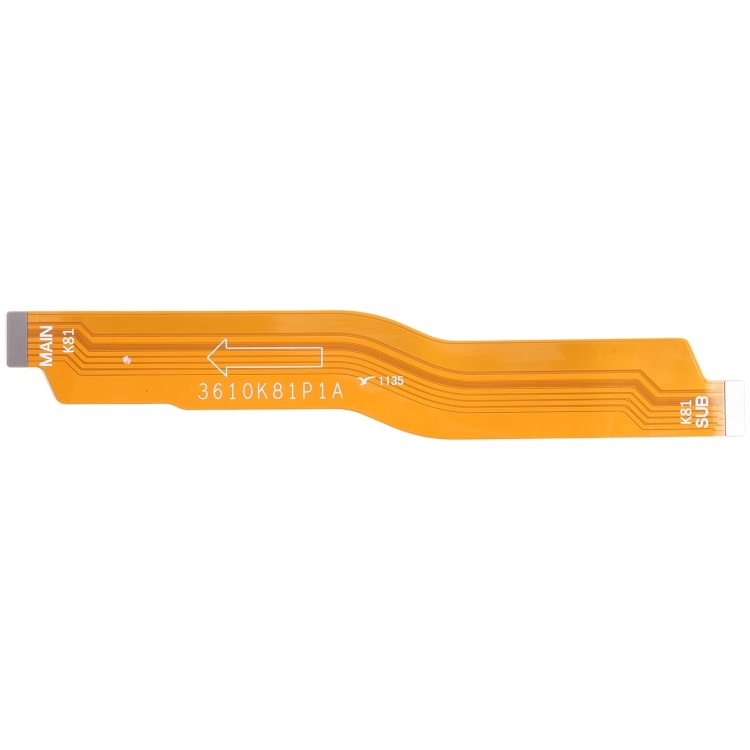
For Xiaomi Pad 5 Pro Original Mainboard Flex Cable
Brand: iPartsBuy
1. Mainboard flex cable replacement part. 2. Replace your broken or unusable item with a new one. 3. Each item has been checked and in good condition before shipping. 4. Completely fit and work. 5. Professional installation is highly recommended. We will not be responsible for any damages to your device that you may cause during the changing of replacement parts. Specification: General Compatible with Xiaomi: Pad 5 Pro Package Weight One Package Weight 0.01kgs / 0.02lb One Package Size 5cm * 5cm * 1cm / 1.97inch * 1.97inch * 0.39inch Qty per Carton 1000 Carton Weight 6.00kgs / 13.23lb Carton Size 32cm * 27cm * 32cm / 12.6inch * 10.63inch * 12.6inch Loading Container 20GP: 964 cartons * 1000 pcs = 964000 pcs 40HQ: 2239 cartons * 1000 pcs = 2239000 pcs
Category: Electronics > Electronics Accessories > Computer Components > Tablet Computer Parts > Tablet Computer Screens & Screen Digitizers